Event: Nepal Earthquake
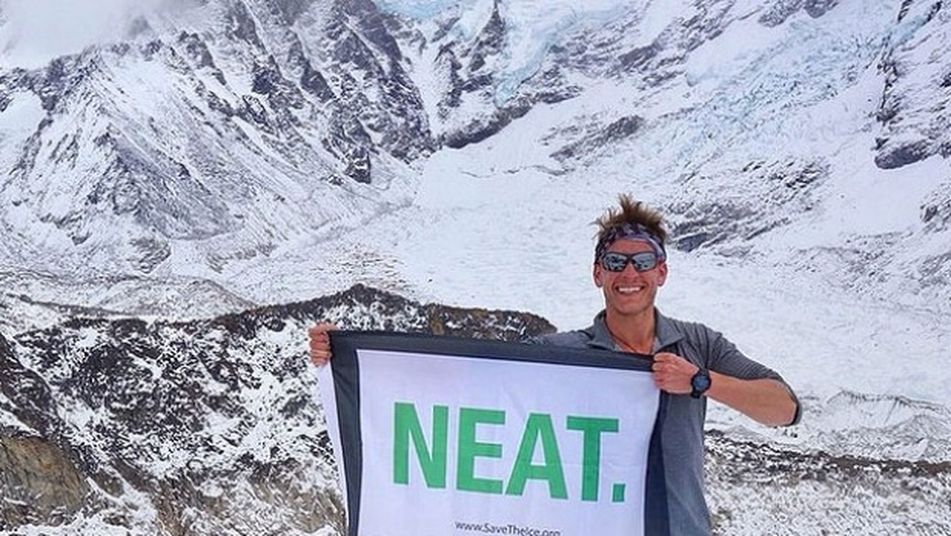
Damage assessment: no_damage